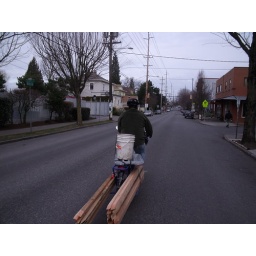
Leading the pack for the plant trees by bikes crew. We planted 13 trees in our neighborhood by bike.